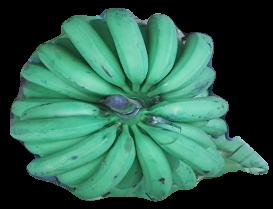
Variety: pachbale
Grade: grade2